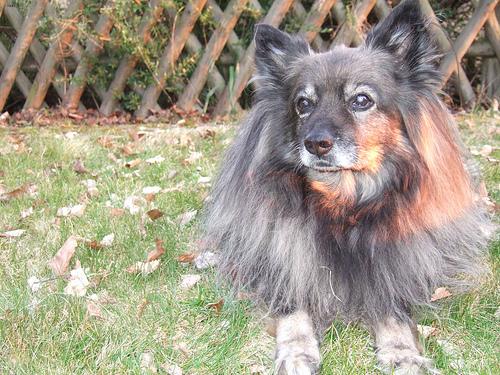
Breed: keeshond